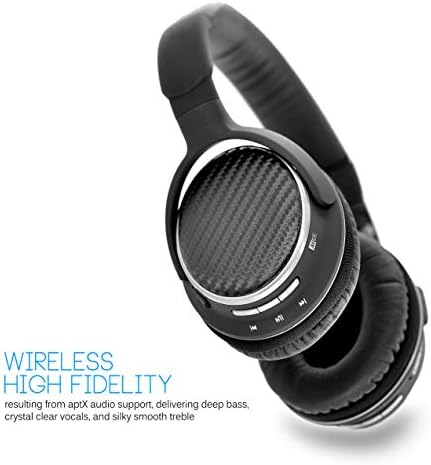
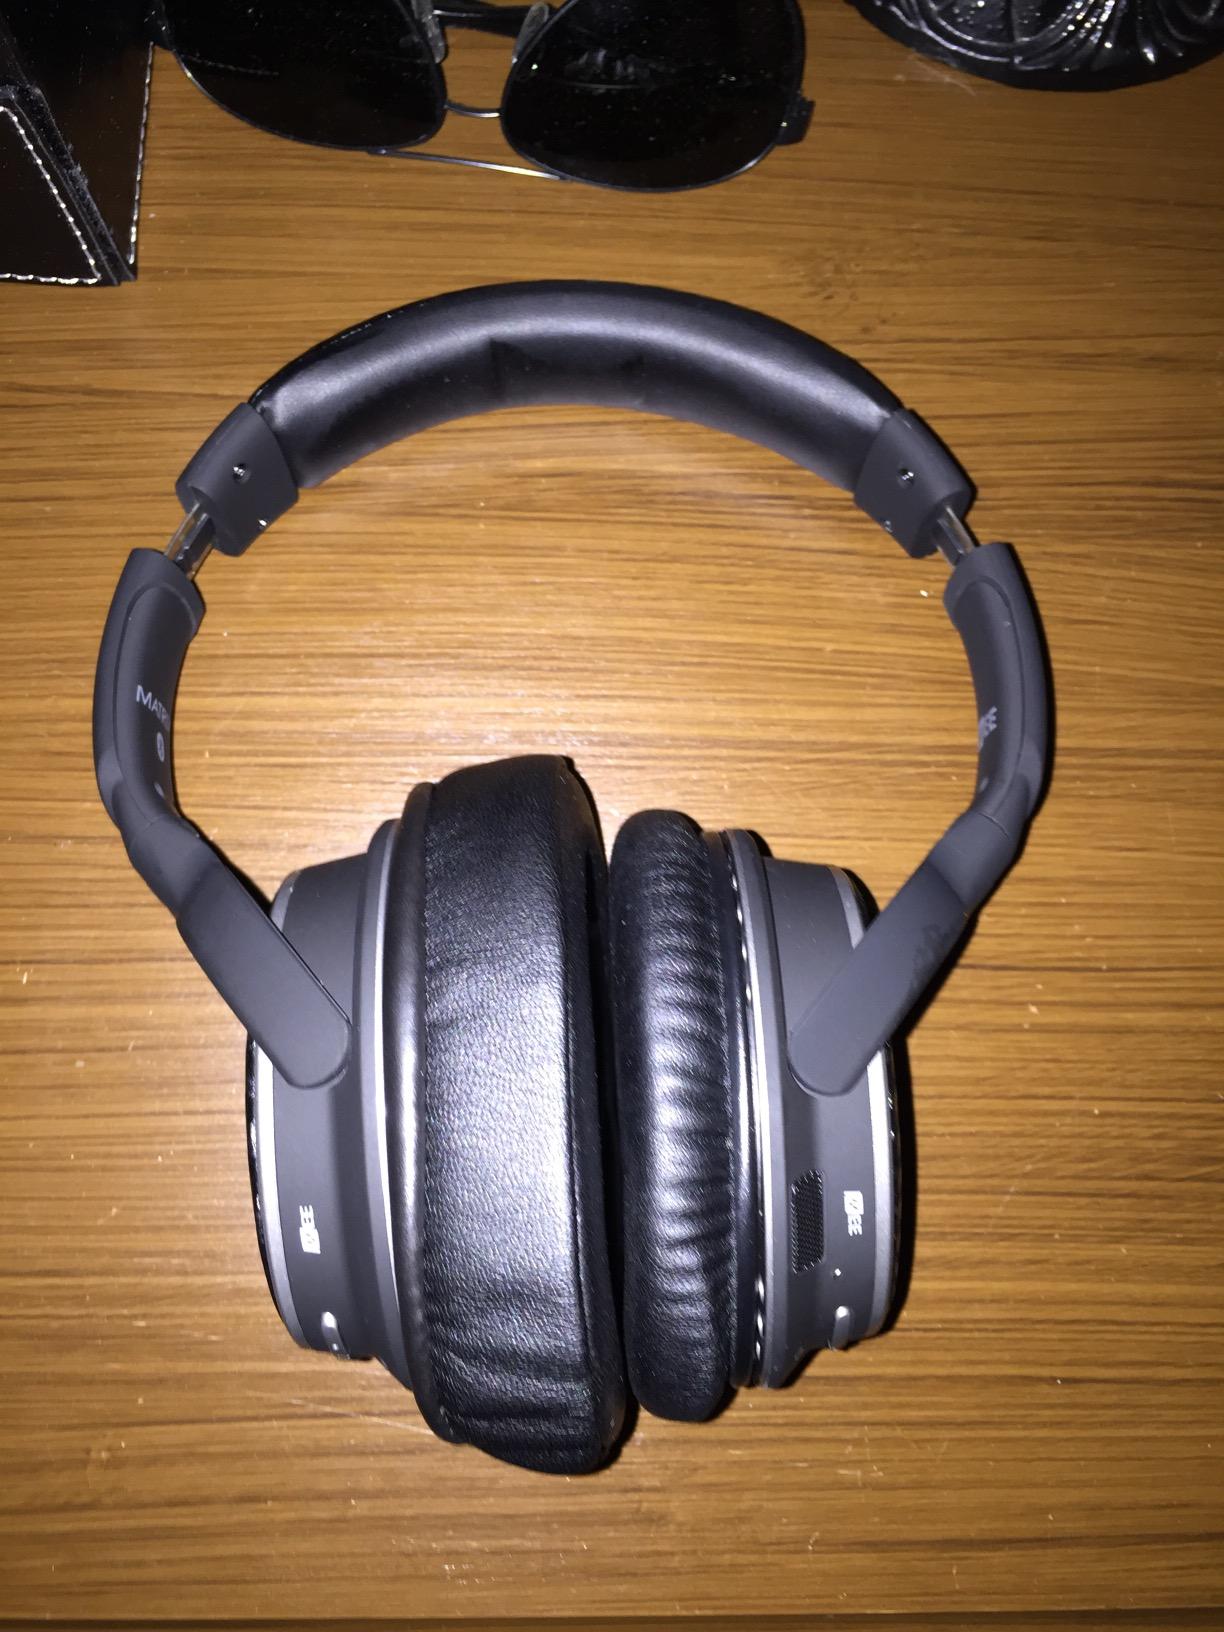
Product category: headphones
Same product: yes